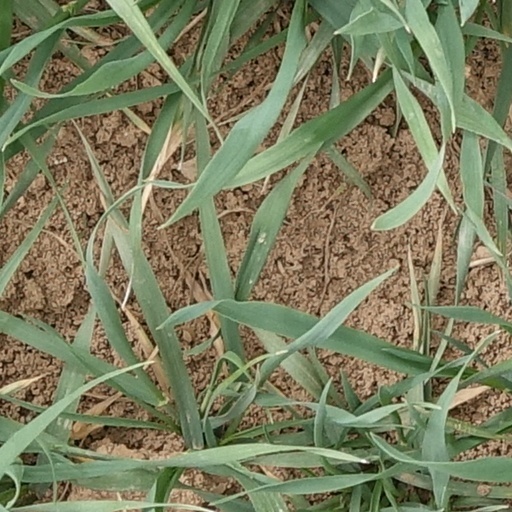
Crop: wheat